Bredevoort

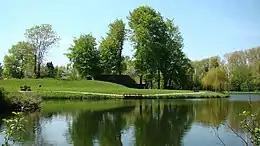
"Grote Gracht", the town ditch with remains of the former Star fort of Bredevoort

Aalten railway station is the nearest station. There is a half-hourly service between Arnhem and Winterswijk, which stops at this station. Arnhem railway station has half-hourly (or more) services to Amsterdam, Utrecht, Nijmegen, 's-Hertogenbosch, Breda, Tilburg and Alkmaar. If you travel to Winterswijk, you can then change onto a connecting train to Zutphen. From Zutphen you can travel to Apeldoorn, Dieren, Hengelo, Deventer and Zwolle.